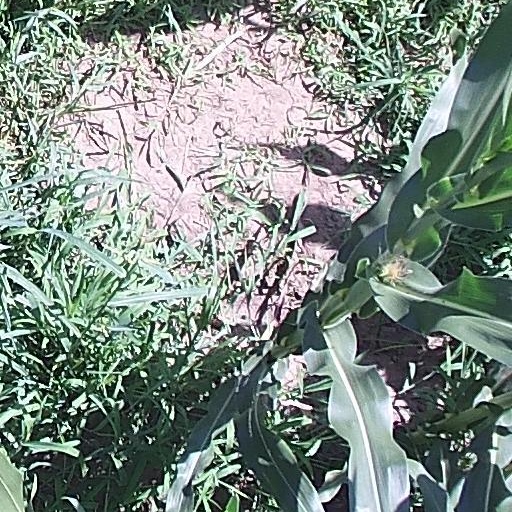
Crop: maize; corn